History of Brazil

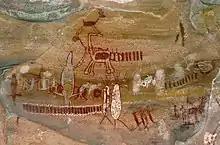
Cave painting at Serra da Capivara National Park. This area has the largest concentration of prehistoric sites in the Americas.

Some of the earliest human remains found in the Americas, Luzia Woman, were found in the area of Pedro Leopoldo, Minas Gerais and provide evidence of human habitation going back at least 11,000 years.